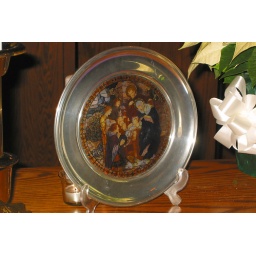
Stained glass plate, lit from behind by a candle